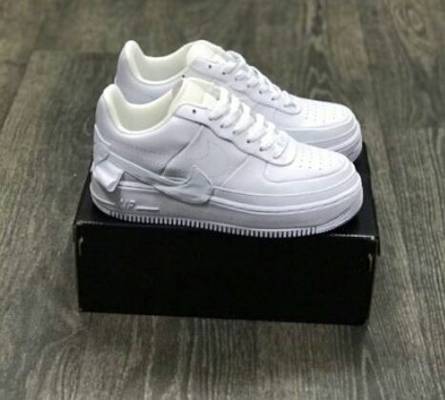
Waste category: shoes